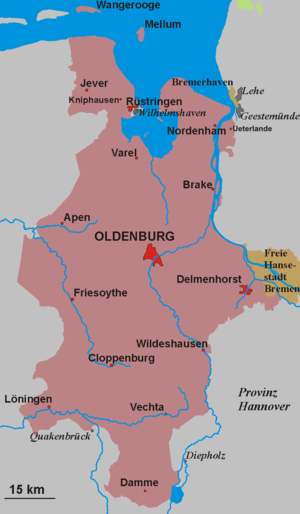
Le grand-duché d'Oldenbourg est un ancien État allemand, membre de la Confédération germanique, puis de la confédération de l'Allemagne du Nord et de l'Empire allemand.